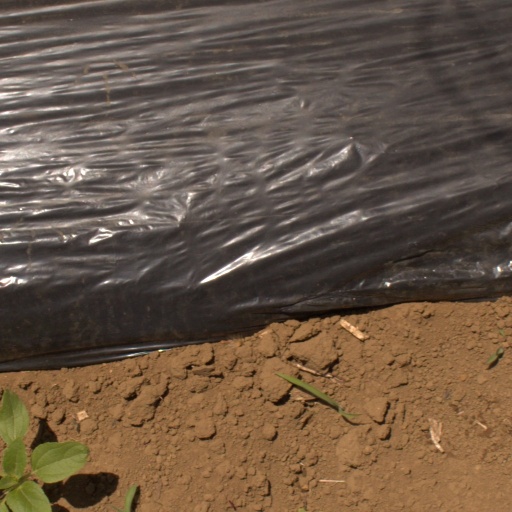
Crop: Jerusalem artichoke